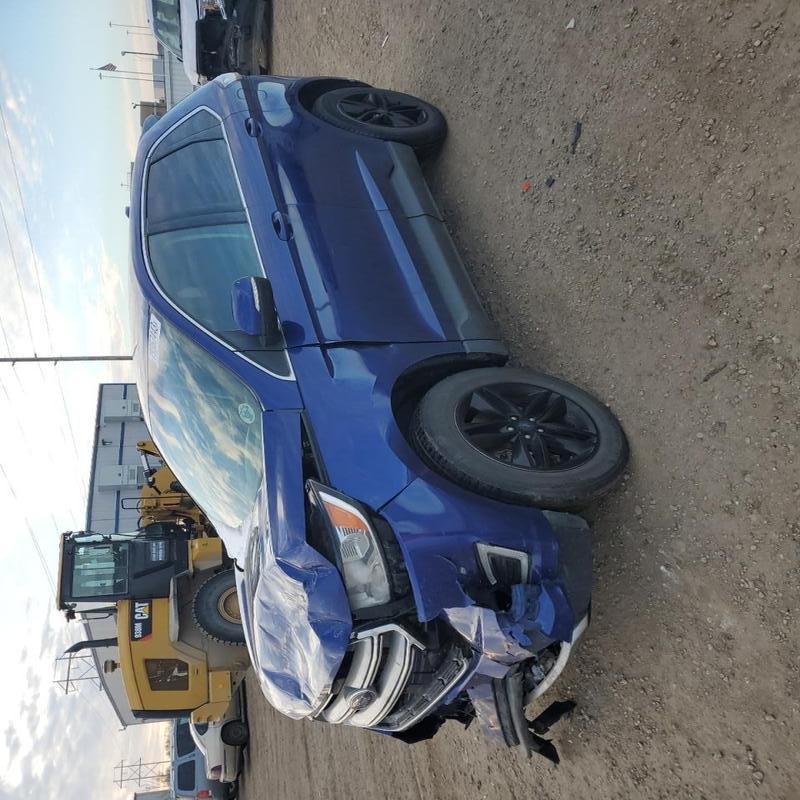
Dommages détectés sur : plaque d'immatriculation avant, pare-choc avant, capot, aile avant gauche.
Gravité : majeur